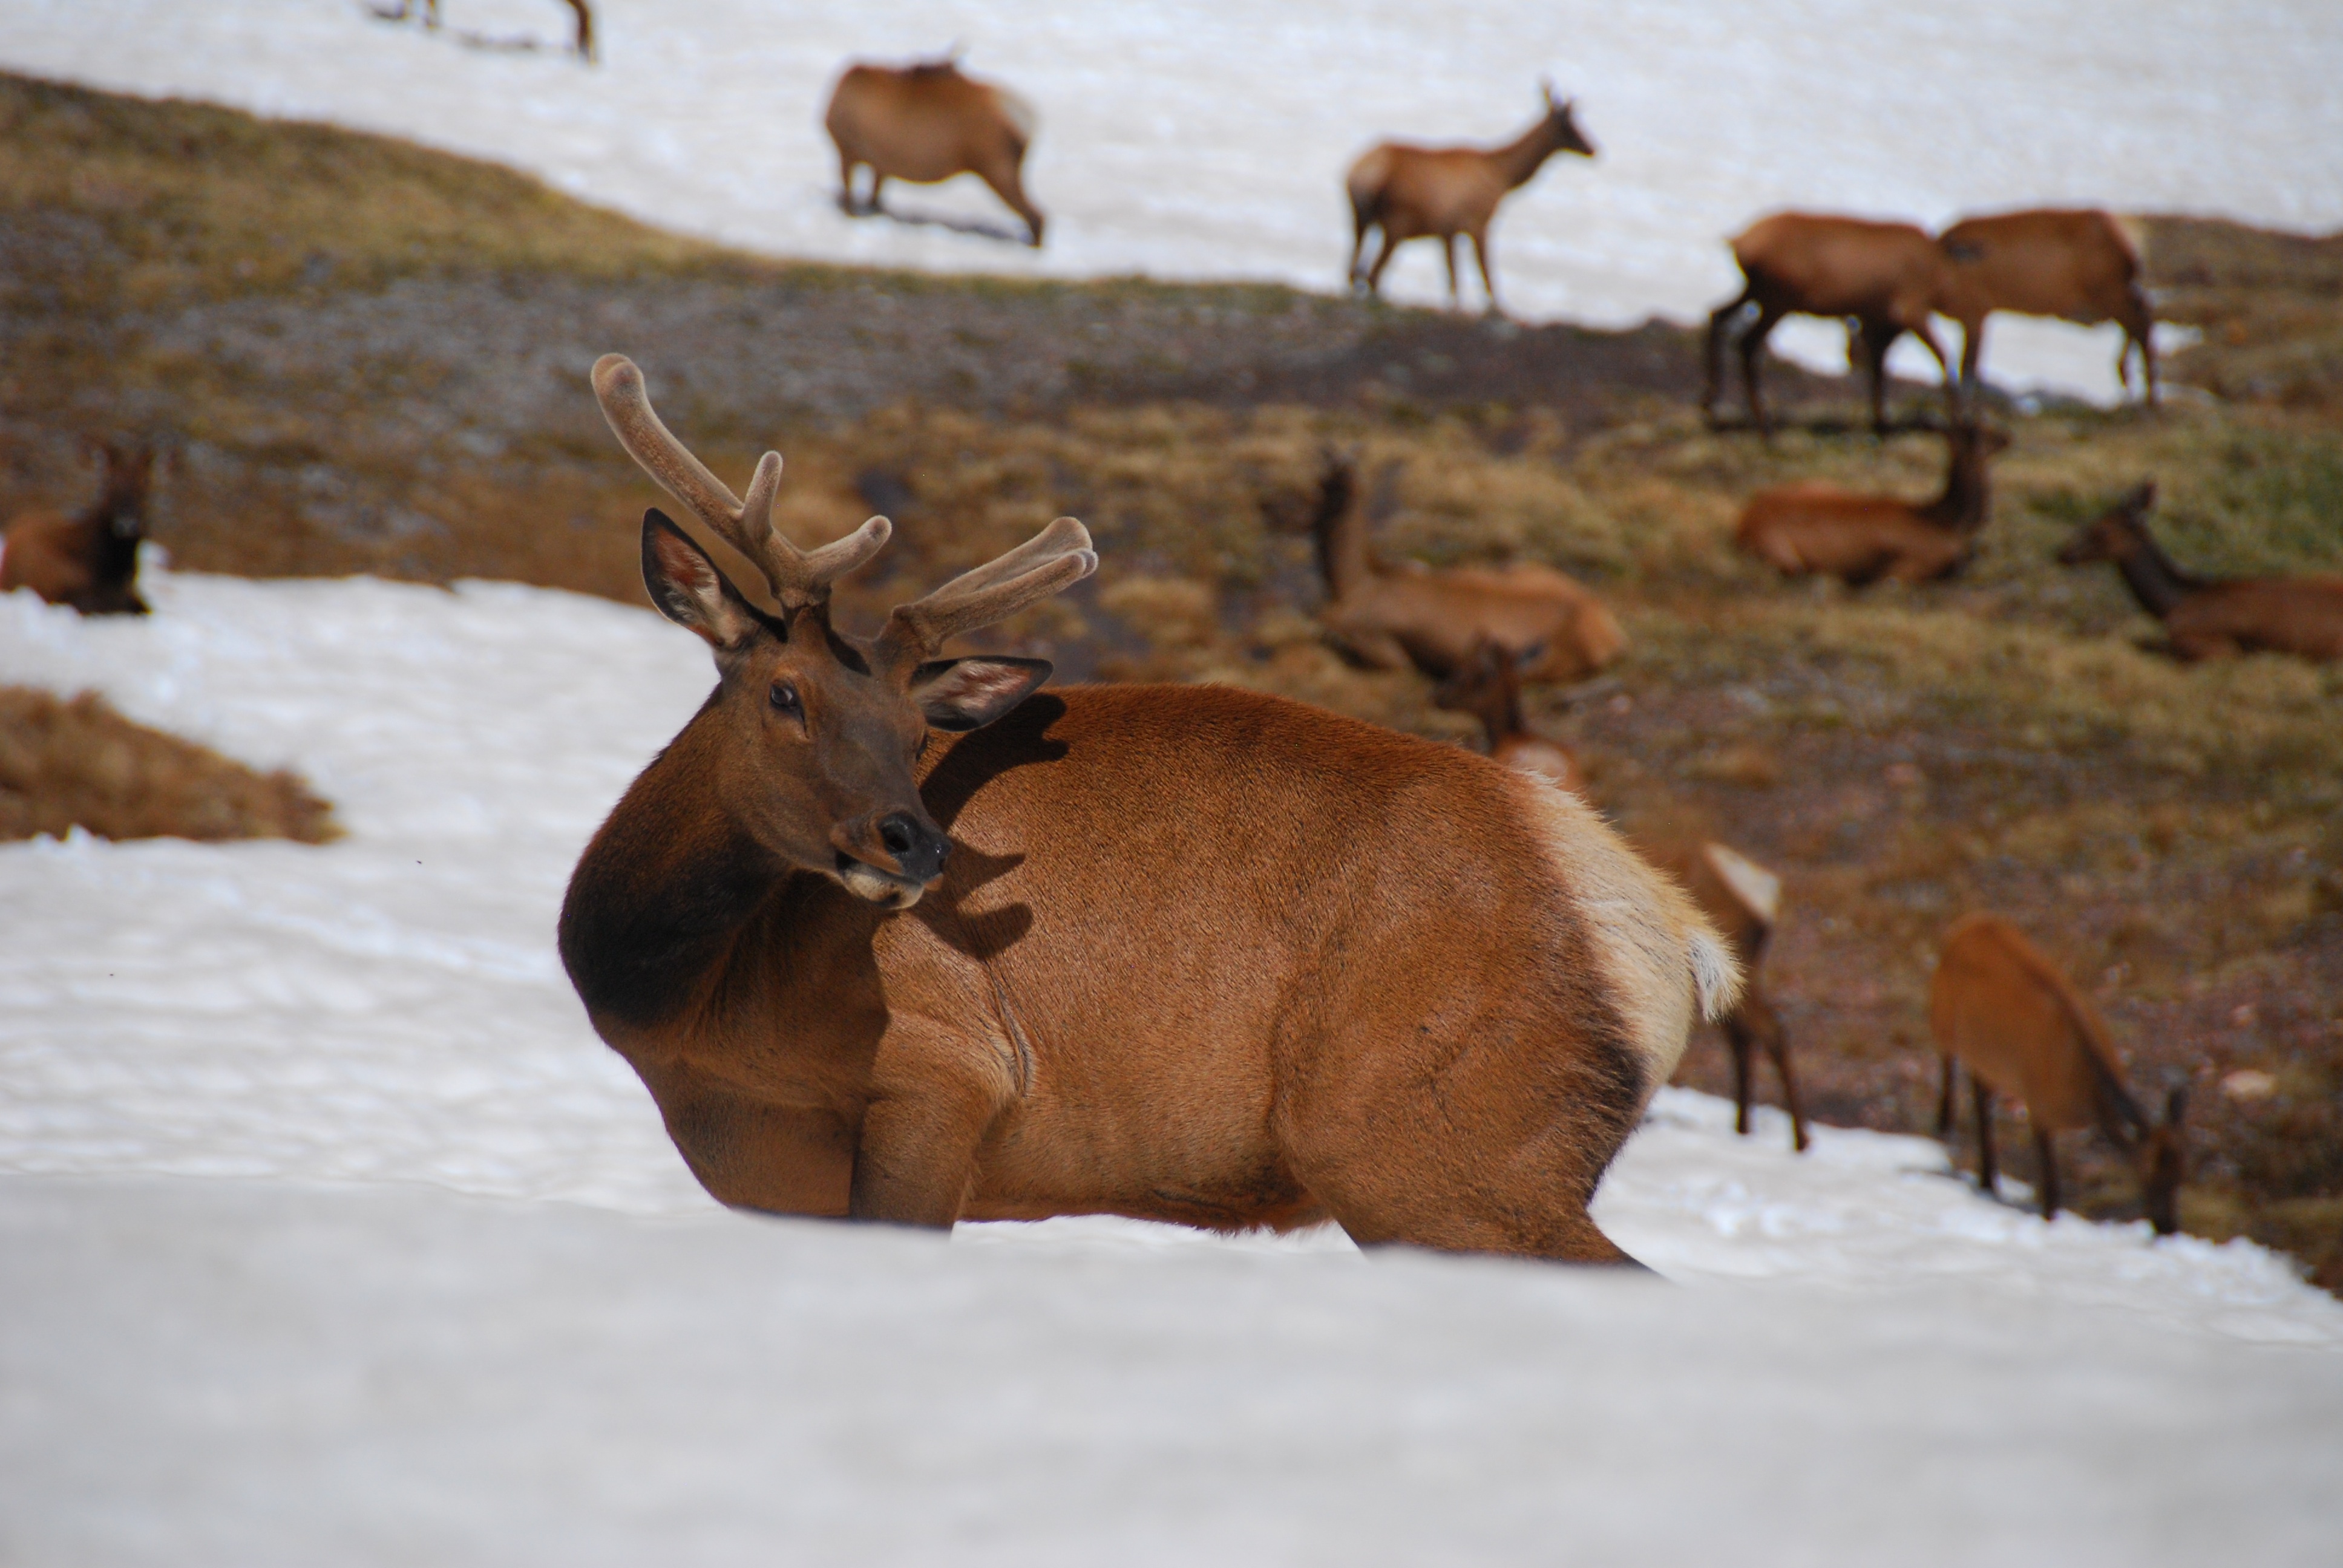
snow, winter, wildlife, deer, herd, mammal, fauna, elk, pack animal